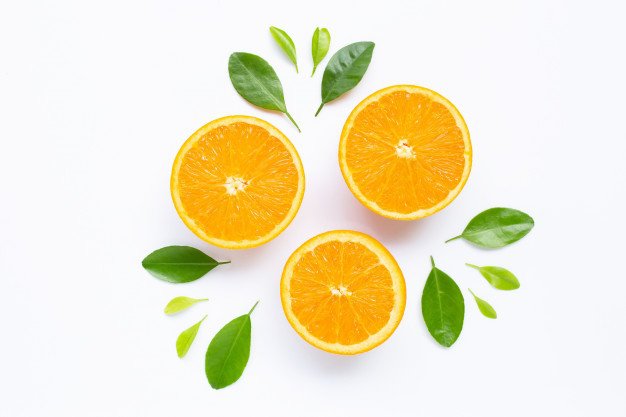
Label: Orange